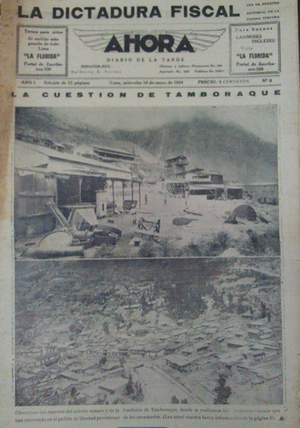
Le plus vieux des journaux au Pérou est El Peruano qui a été fondé par Simón Bolívar le 22 octobre 1825. Malgré le statut officiel d' El Peruano de journal de référence, il ne possède pas le tirage le plus important parmi les journaux péruviens. El Comercio, basé à Lima et fondé le 7 mai 1839, est l'un des journaux les plus importants du Pérou. C'est aussi le plus vieux journal privé du pays. La famille Miró Quesada contrôle la majorité des parts d' El Comercio.